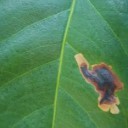
Label: Miner